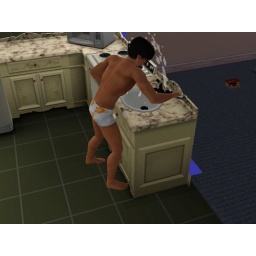
Darby is fixing the kitchen sink in his underwear.